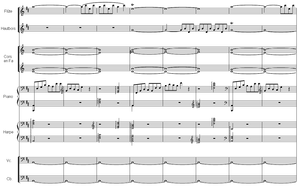
Rimski-Korsakov Snegourotchka acte IV
La présence du piano dans l'orchestre se traduit de deux manières opposées, en fonction du rôle confié à l'instrument.